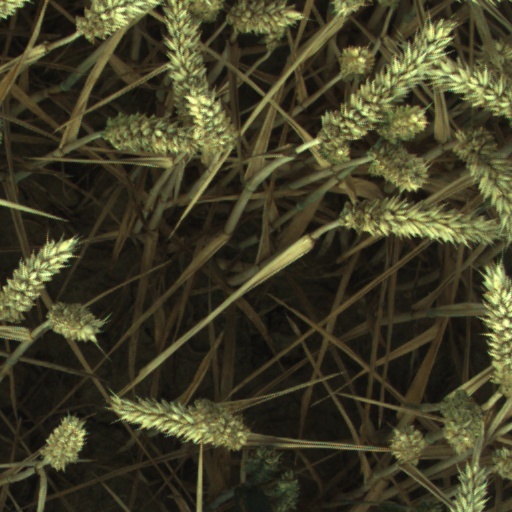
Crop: wheat